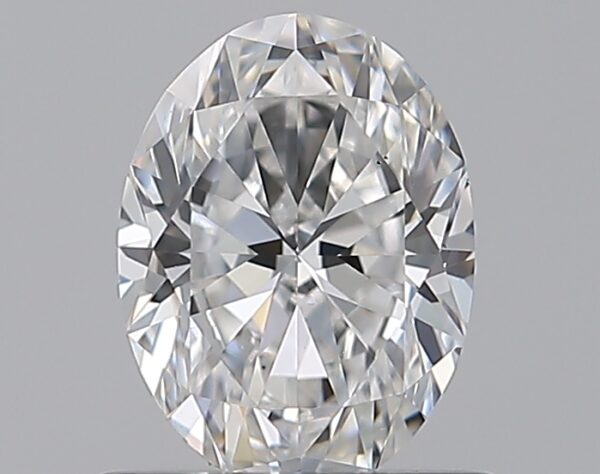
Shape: oval
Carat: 0.7
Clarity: VS1
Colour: E
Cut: VG
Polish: EX
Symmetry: EX
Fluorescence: F
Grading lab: GIA
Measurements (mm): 6.58 x 4.91 x 3.12